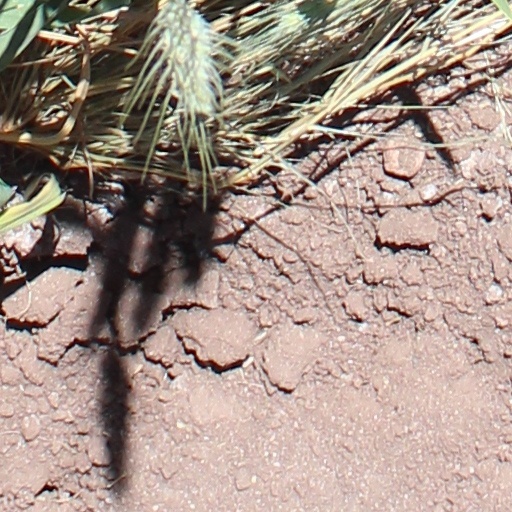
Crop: wheat